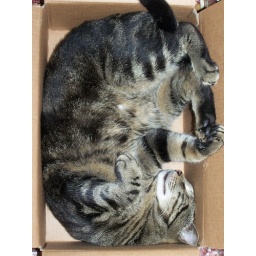
cat in a box